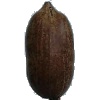
Label: Nut Pecan 1